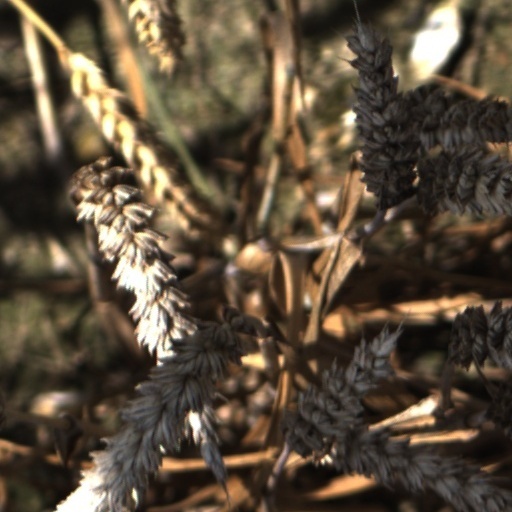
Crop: wheat